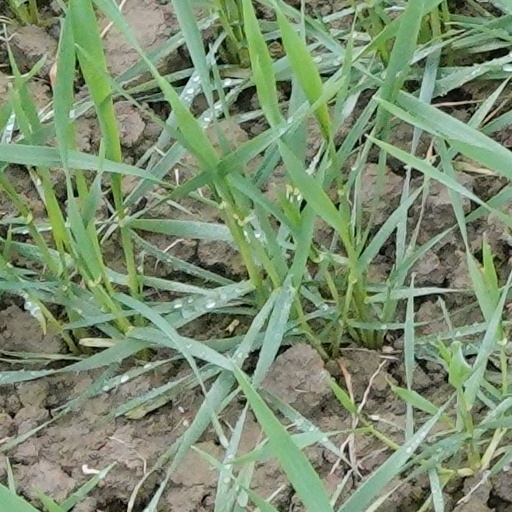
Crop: wheat